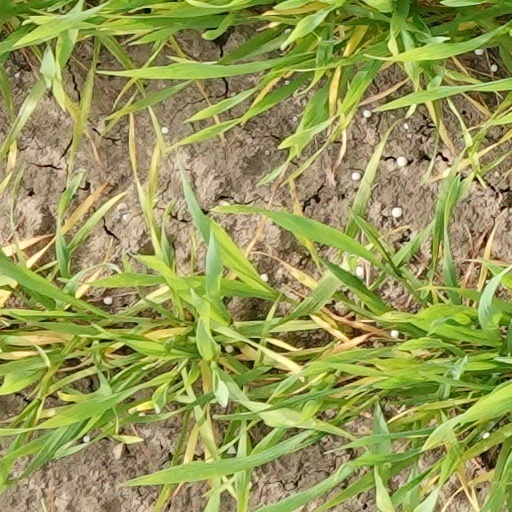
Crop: wheat